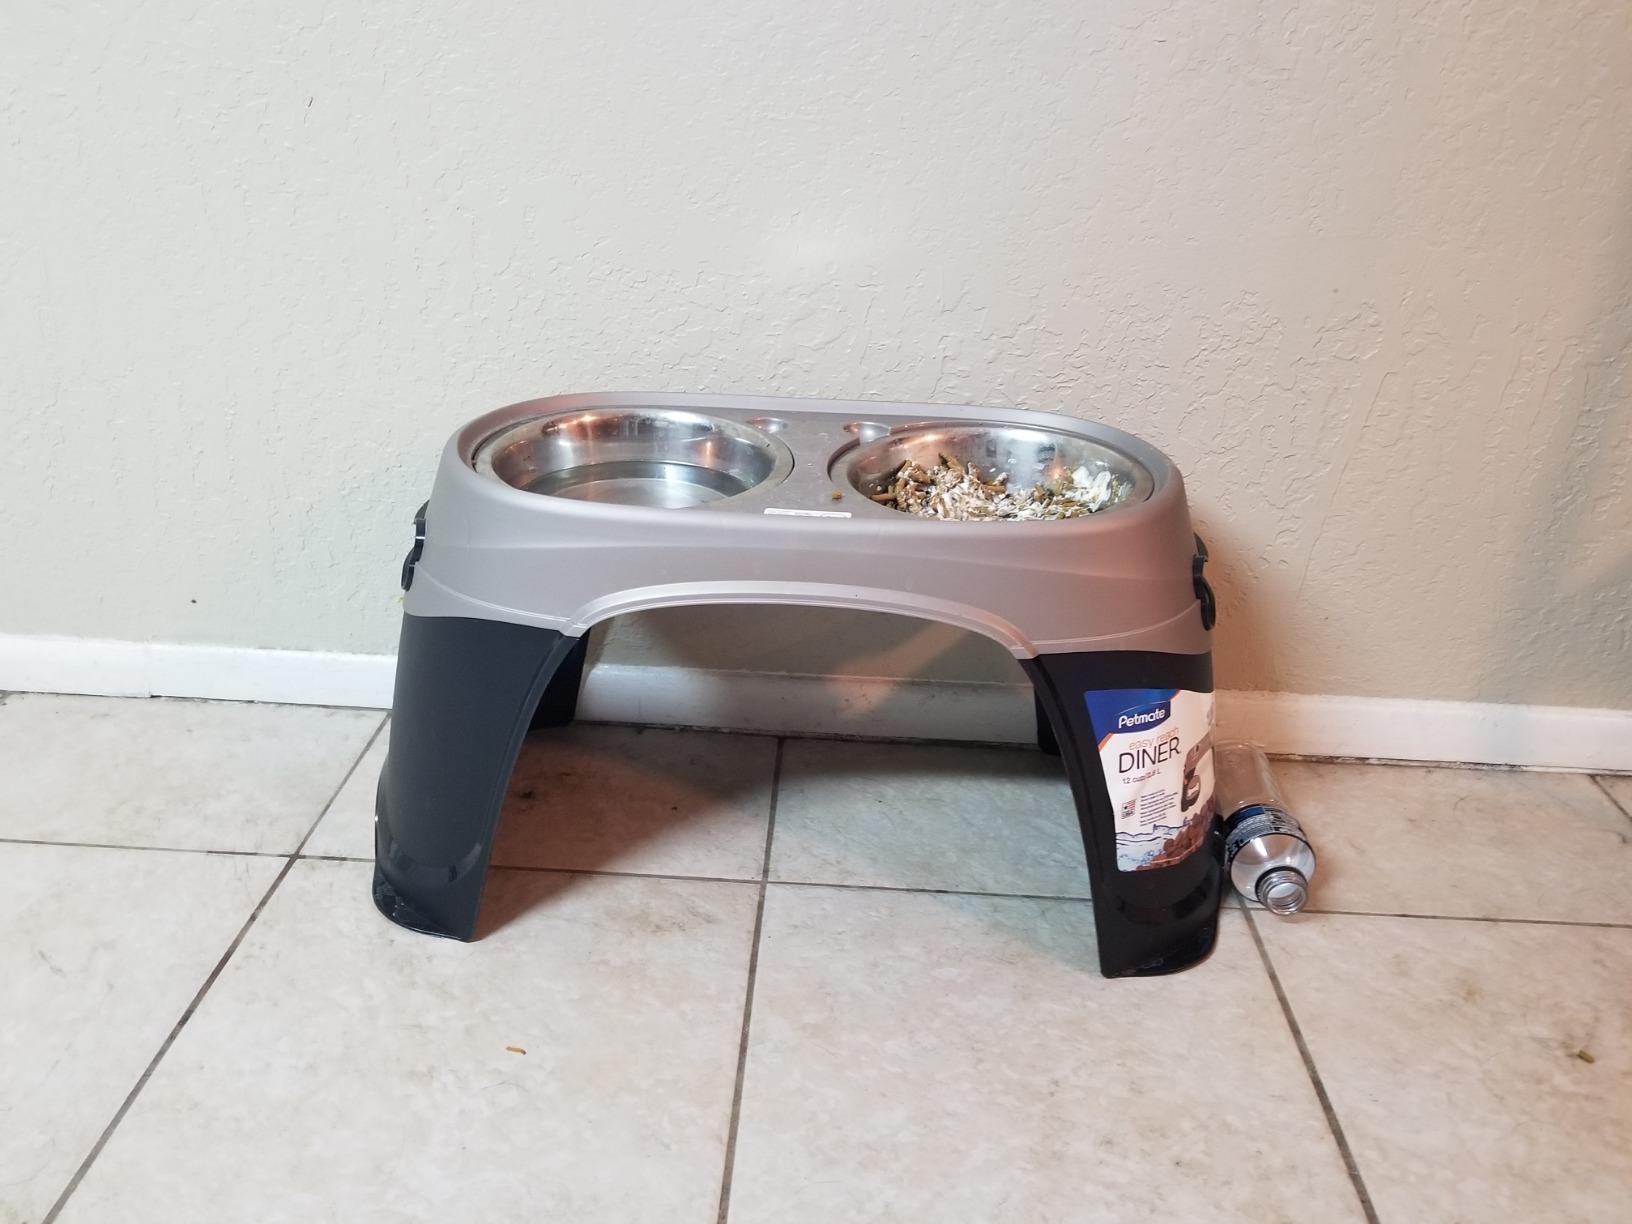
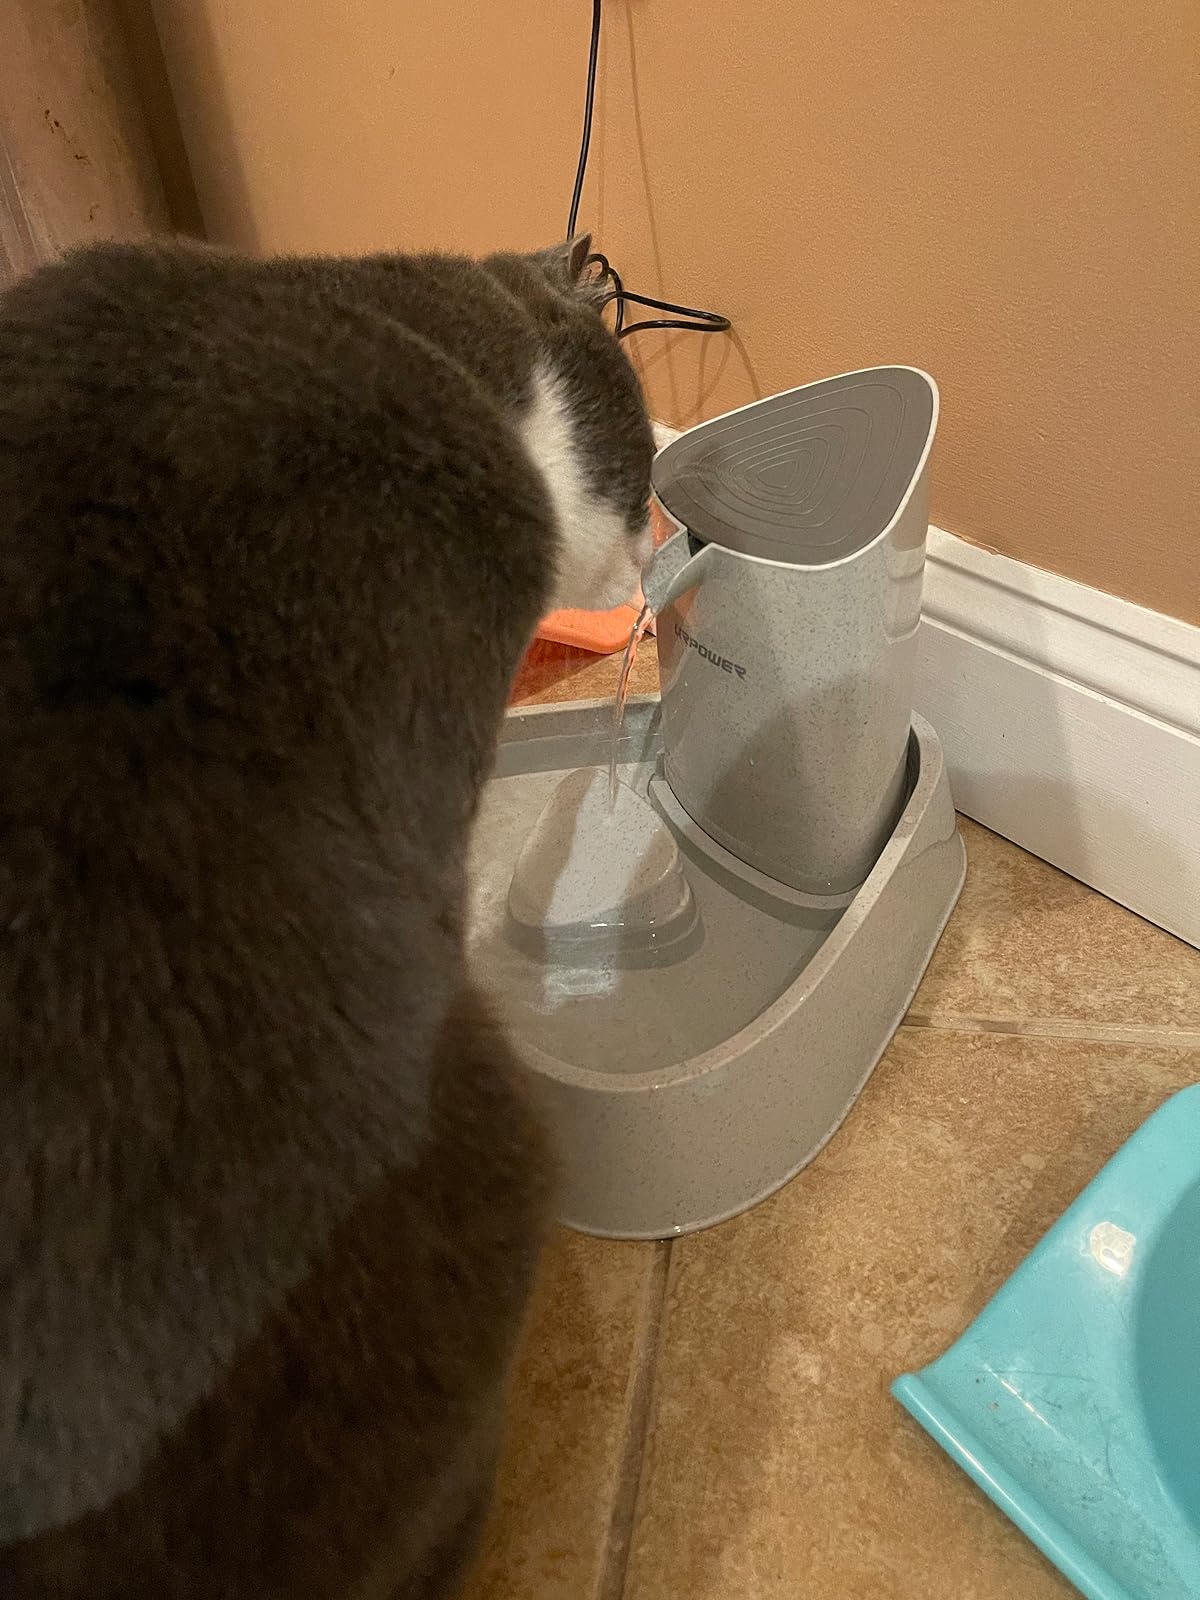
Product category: items_bowl
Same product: no